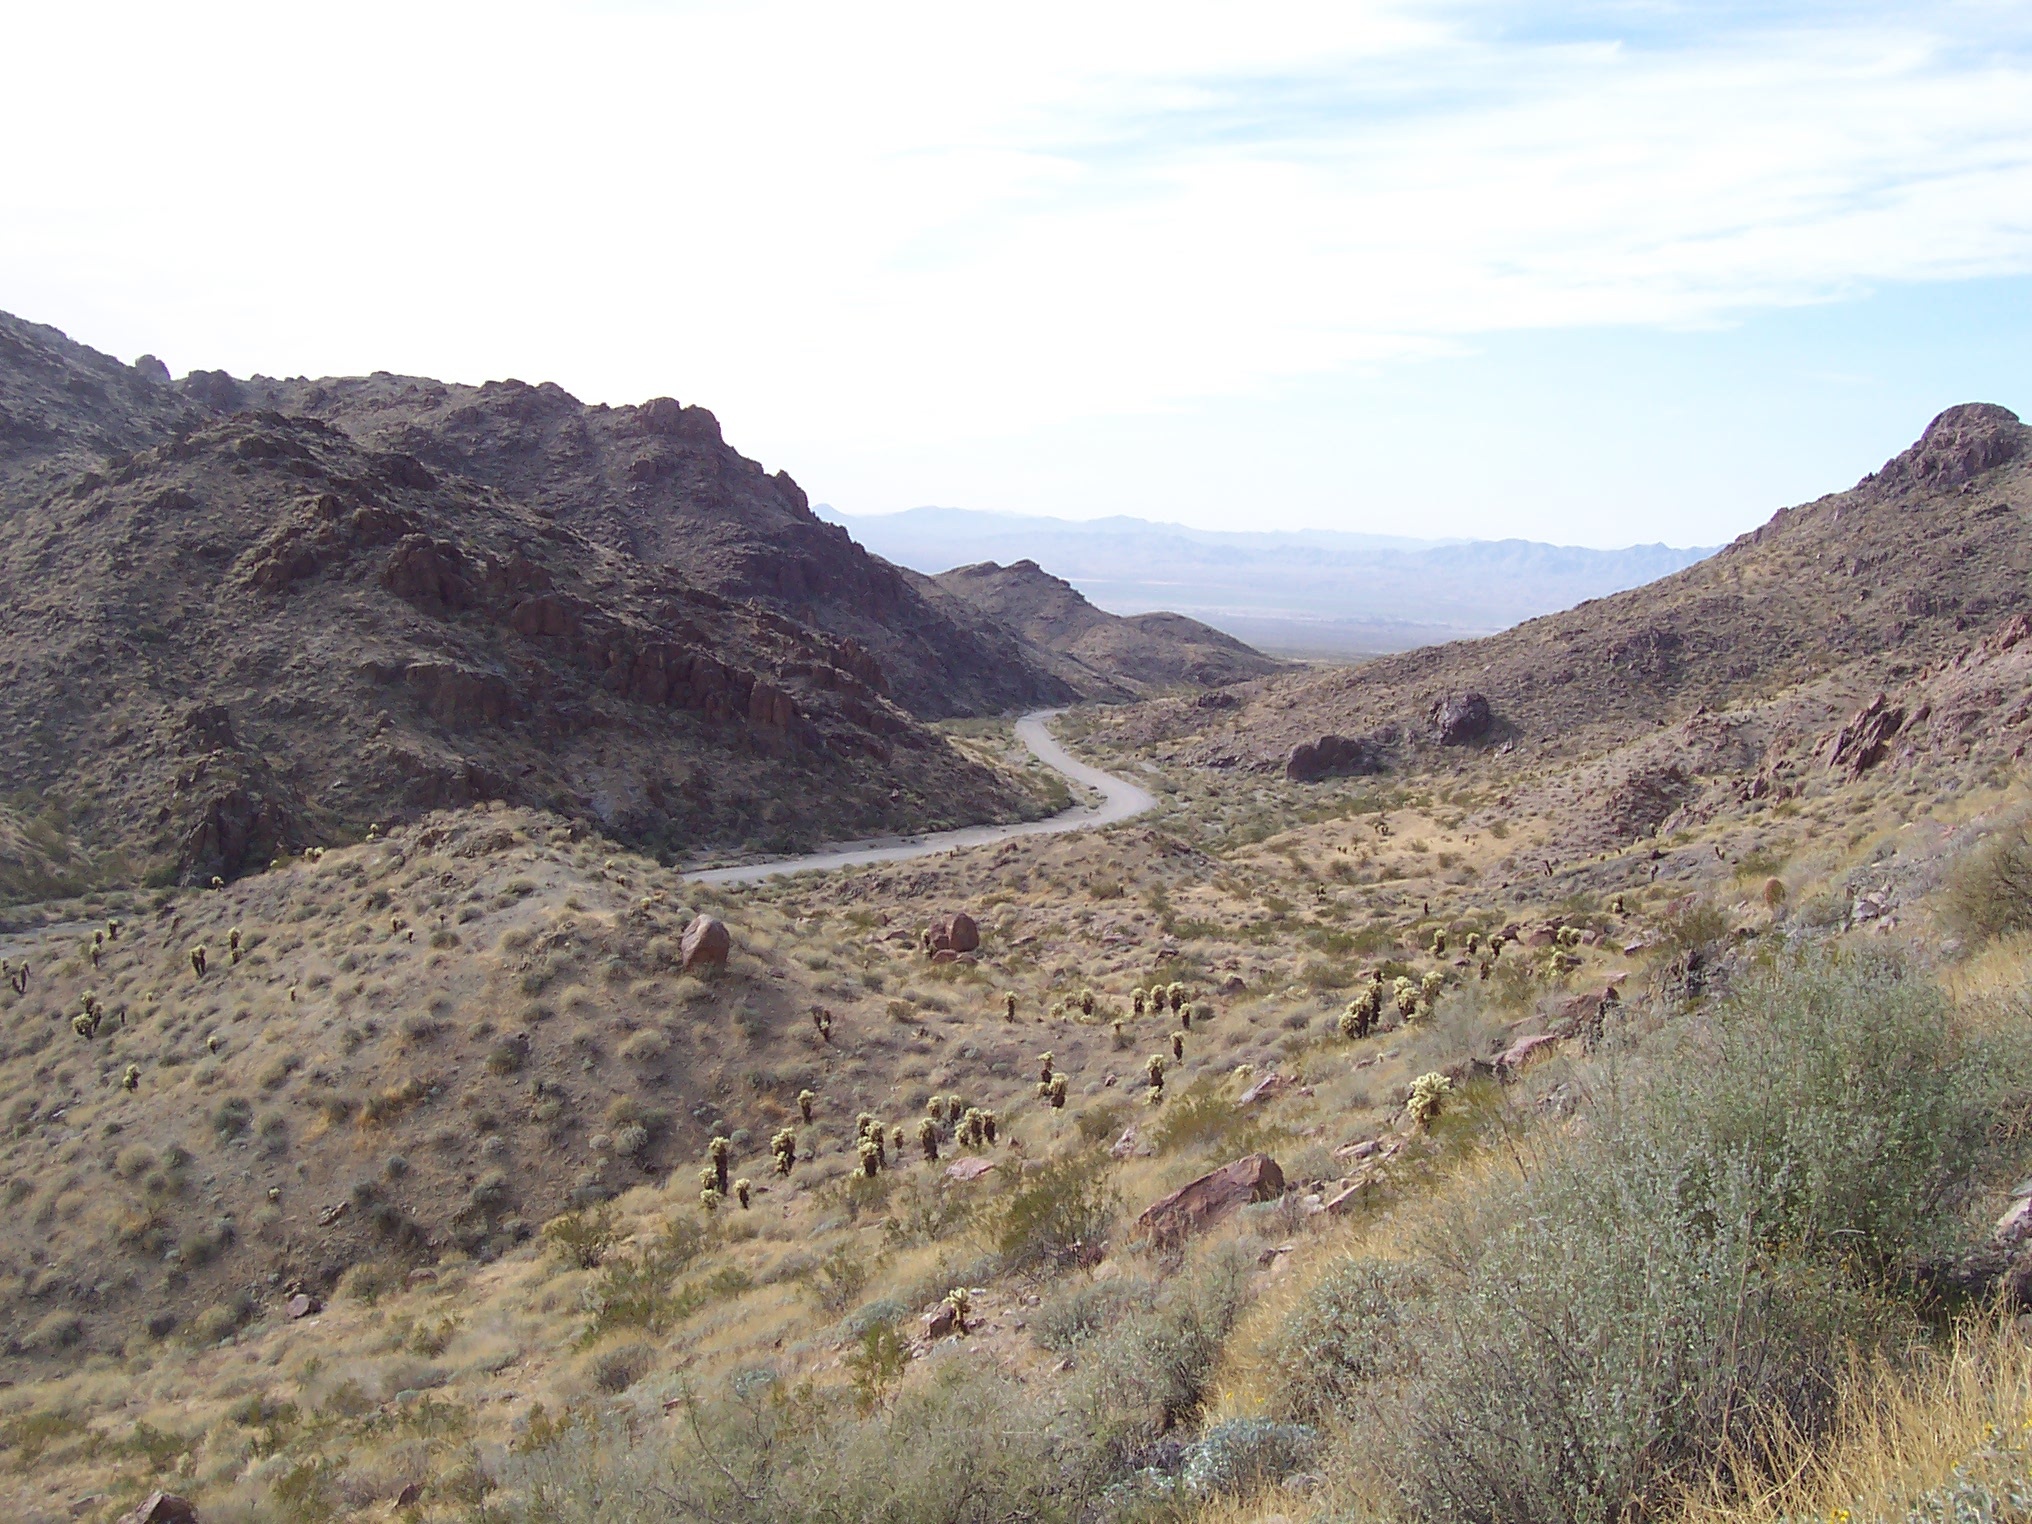
landscape, nature, path, outdoor, sand, rock, wilderness, mountain, sky, road, trail, hill, desert, adventure, valley, vacation, travel, dry, scenic, journey, freedom, tourism, trip, highland, ridge, geology, outcrop, badlands, plateau, escarpment, arroyo, fell, ecosystem, wadi, depression, steppe, chaparral, nature reserve, mountain pass, geological phenomenon, ecoregion, shrubland, plant community